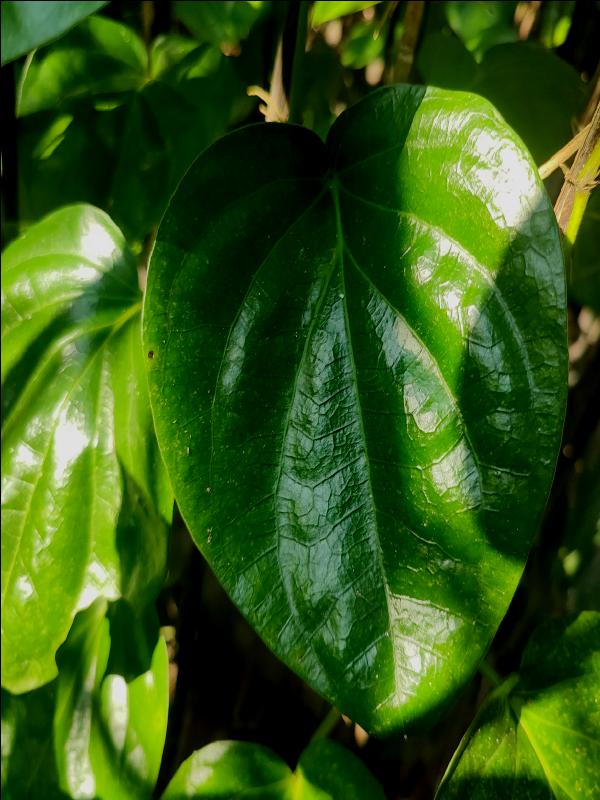
Label: Healthy_Leaf